Judah Friedlander

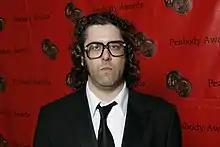
Judah Friedlander at the 67th Annual Peabody Awards for "30 Rock"

Friedlander was a regular cast member of the sitcom "30 Rock" throughout its entire run, from October 11, 2006, to January 31, 2013. His character, Frank Rossitano, is a sarcastic and wisecracking writer on the fictional show "TGS with Tracy Jordan" Frank is lazy, slovenly, and lives with his mother (played by Patti Lupone). He is also sex-obsessed, which he often reveals by way of vulgar and sexually suggestive comments. Friedlander has stated that Frank Rossitano is based on at least two writers with whom Tina Fey used to work at "Saturday Night Live". His ever-changing, slogan-bearing trucker hats also became a running gag on the show. Friedlander makes his hats himself and created enough of them to be able to wear a different one in each scene of "30 Rock", which is about three hats per show.